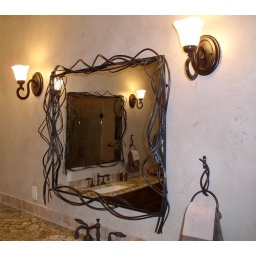
Steel Rod. 2nd mirror in reflection. shown with towel holder